Douglas C-54 Skymaster

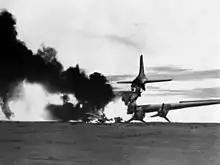
A USAF C-54 destroyed by North Korean fighters, 1950

On 9 July 1943, USAAF C-54A 41-37271 crashed in a mid-air collision with a C-40A at Wright Field, Ohio. While para-dropping a Studebaker T-24 Weasel which was slung under the fuselage, the C-54 collided with the C-40A photographic chase plane. Three of the five crew of the C-54A and all five aboard the C-40A were killed.